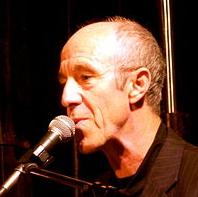
Age: 55